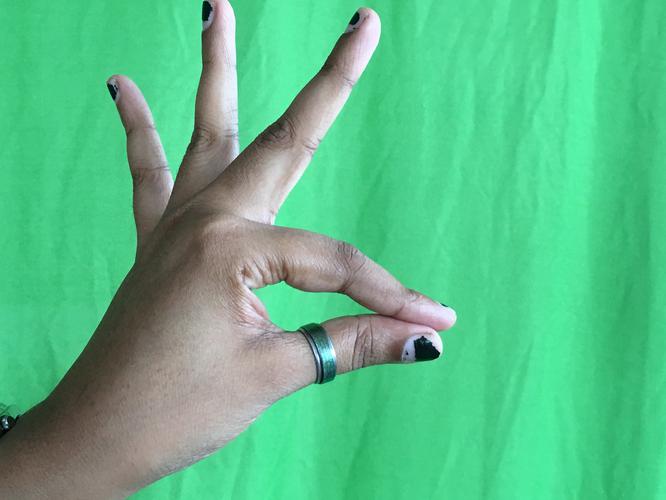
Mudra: Hamsasyam
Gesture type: single_hand